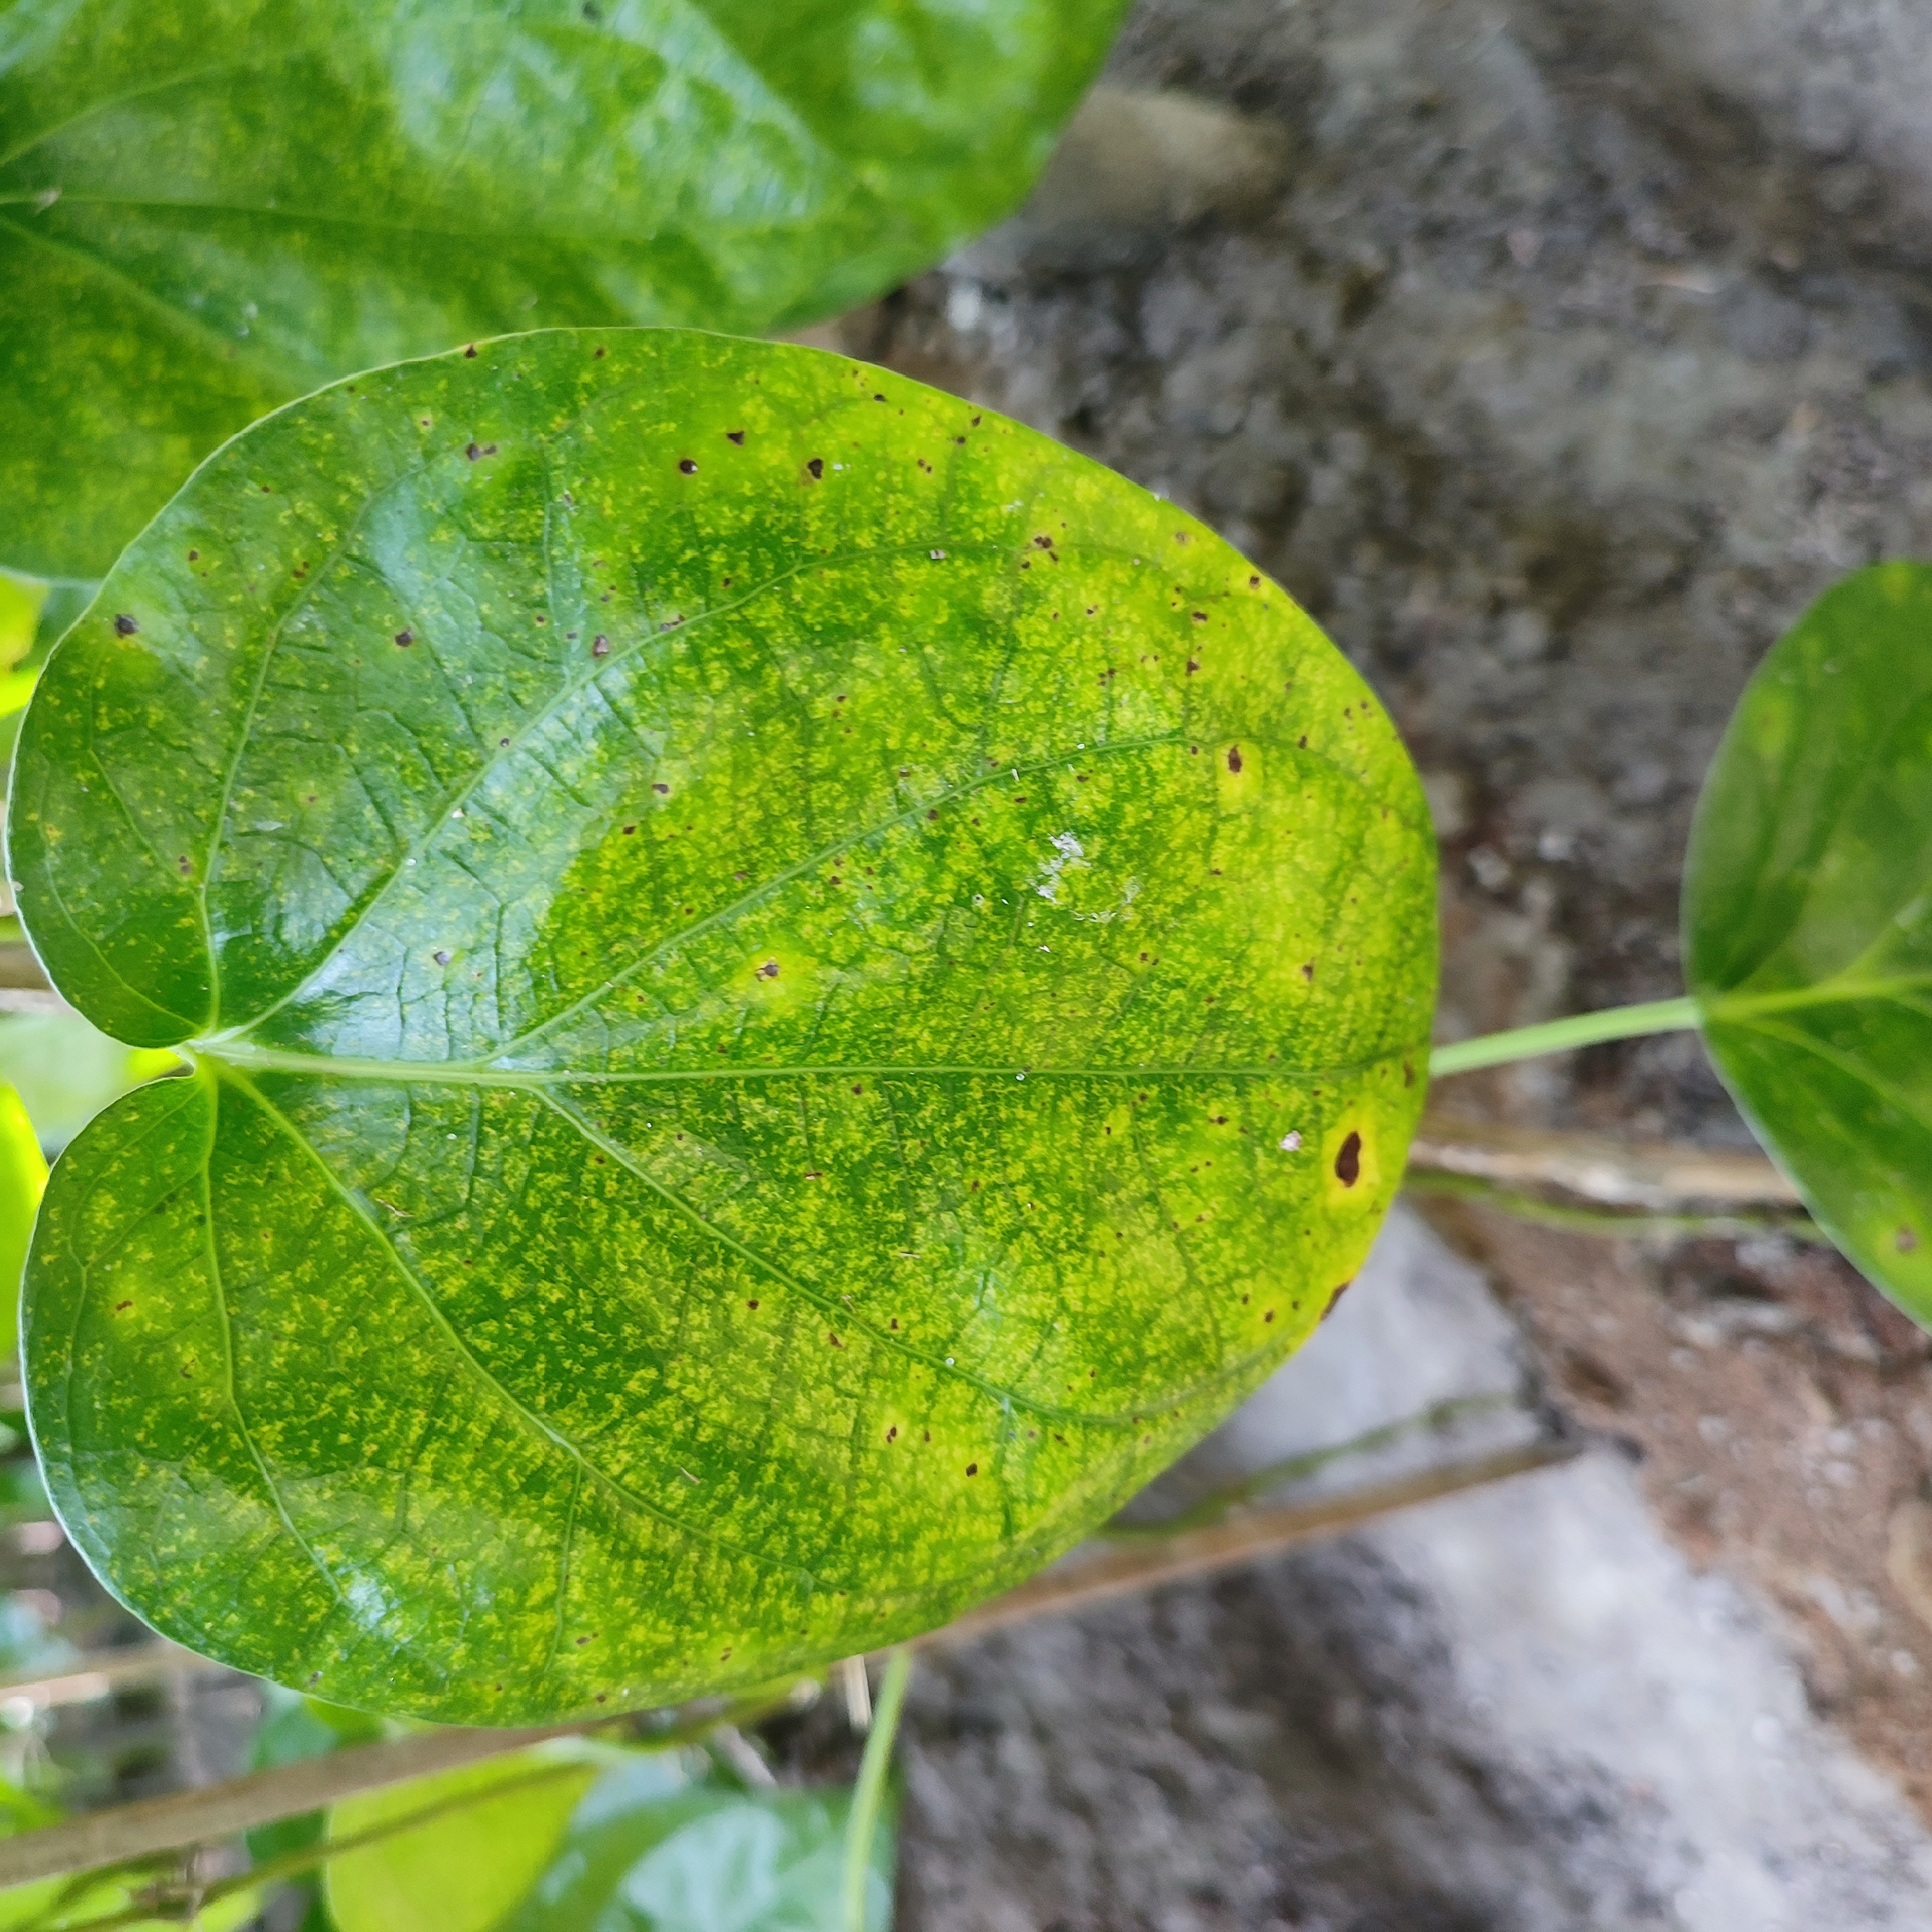
Label: Bacterial_Leaf_Disease